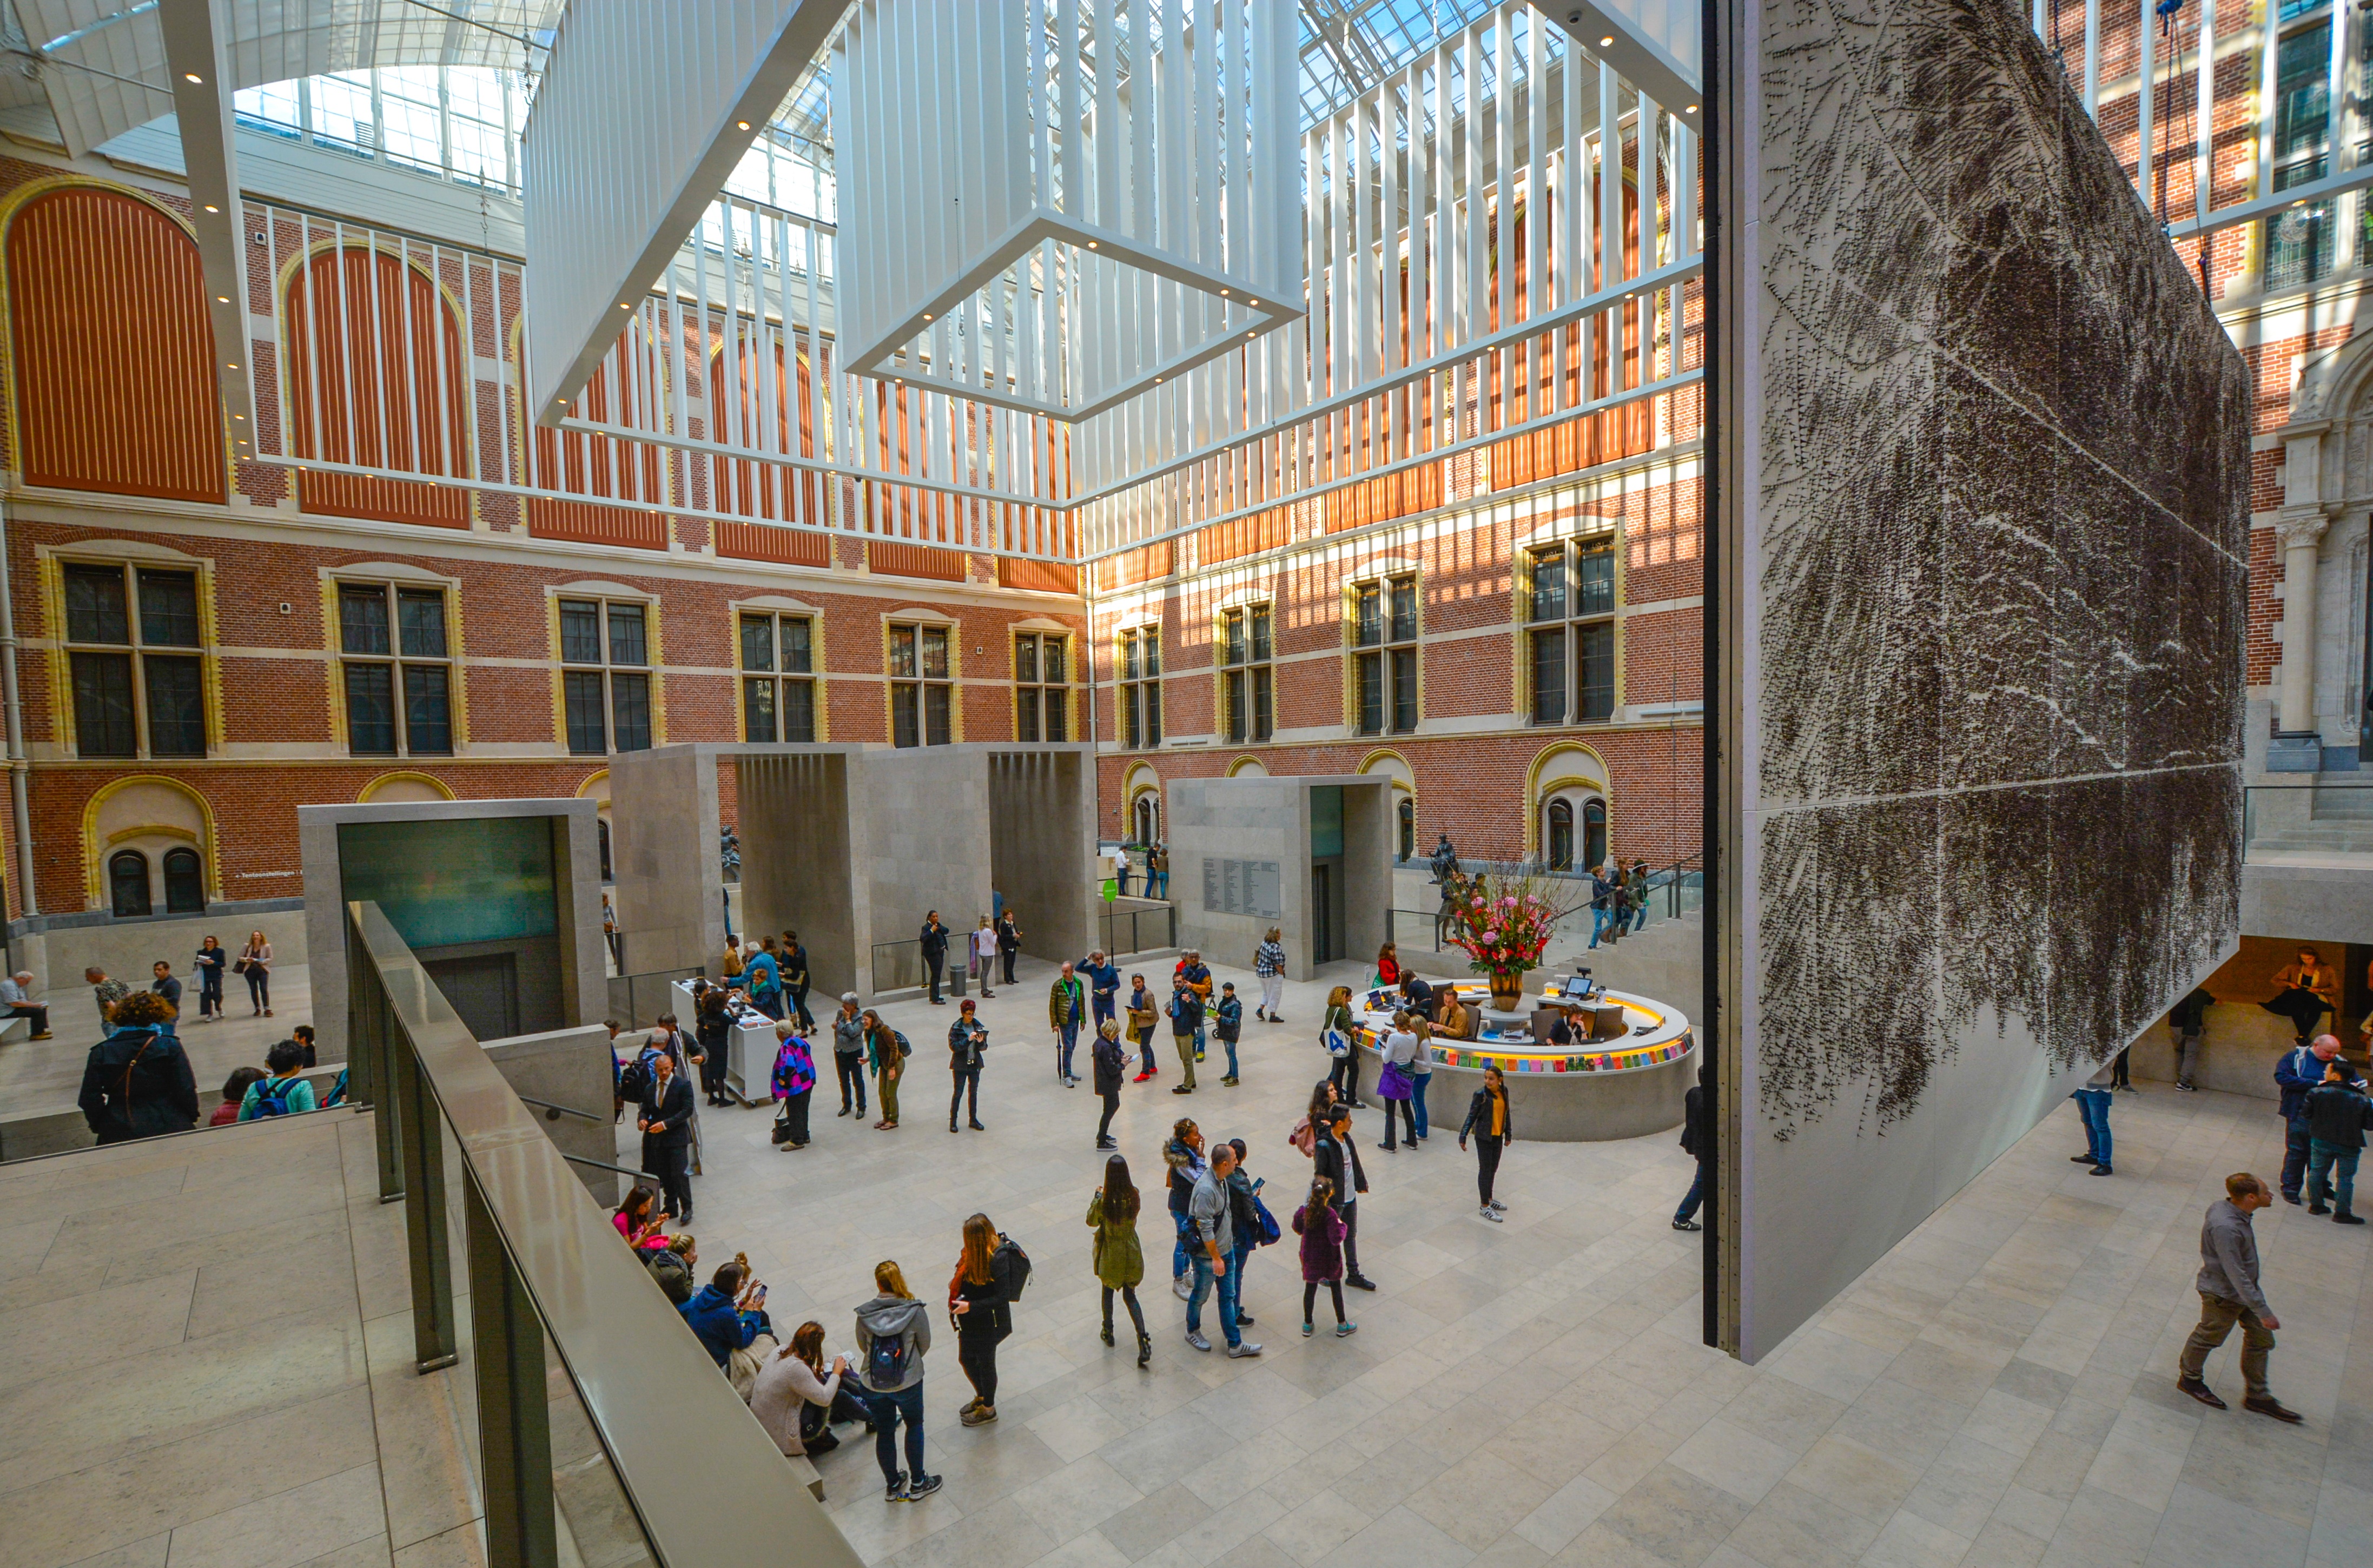
building, shopping mall, library, architecture, plaza, public library, tourist attraction, art gallery, museum